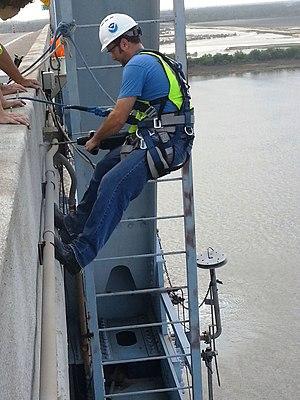
Le harnais est un équipement permettant à une personne de s'attacher ou de se suspendre à une corde. Certains types adaptés permettent d'atteler des animaux, comme des chiens ou des chevaux.